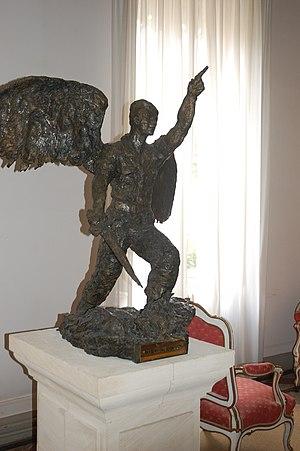
Une statue du saint patron des parachutistes Saint Michel se trouvant dans le hall d'entrée du Palais Niel.
Le Palais Niel est la plus prestigieuse demeure construite à Toulouse au cours du XIXᵉ siècle. Elle fut construite pour le maréchal de France Adolphe Niel entre 1863 et 1868. Il est situé Rue Montoulieu Saint-Jacques, en bordure des allées François Verdier et du square Boulingrin.